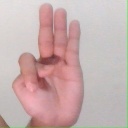
अक्षर: भ